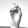
ASL letter: D